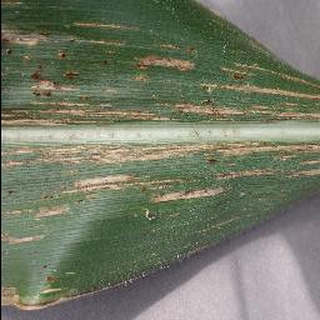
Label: corn_cercospora_leaf_spot